Los Bandoleros (film)

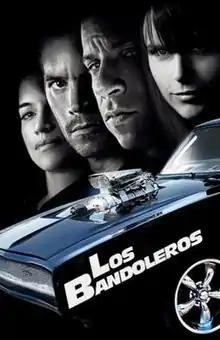
Promotional poster

Los Bandoleros is a 2009 American direct-to-video short film written and directed by Vin Diesel. It is the second short film in the "Fast & Furious" franchise and serves as the prequel to "Fast & Furious" (2009). It stars Diesel, Michelle Rodriguez, Sung Kang, Tego Calderón, and Don Omar. In the film, runaway fugitive Dominic Toretto (Diesel) sets up the hijacking of a fuel tanker in the Dominican Republic.